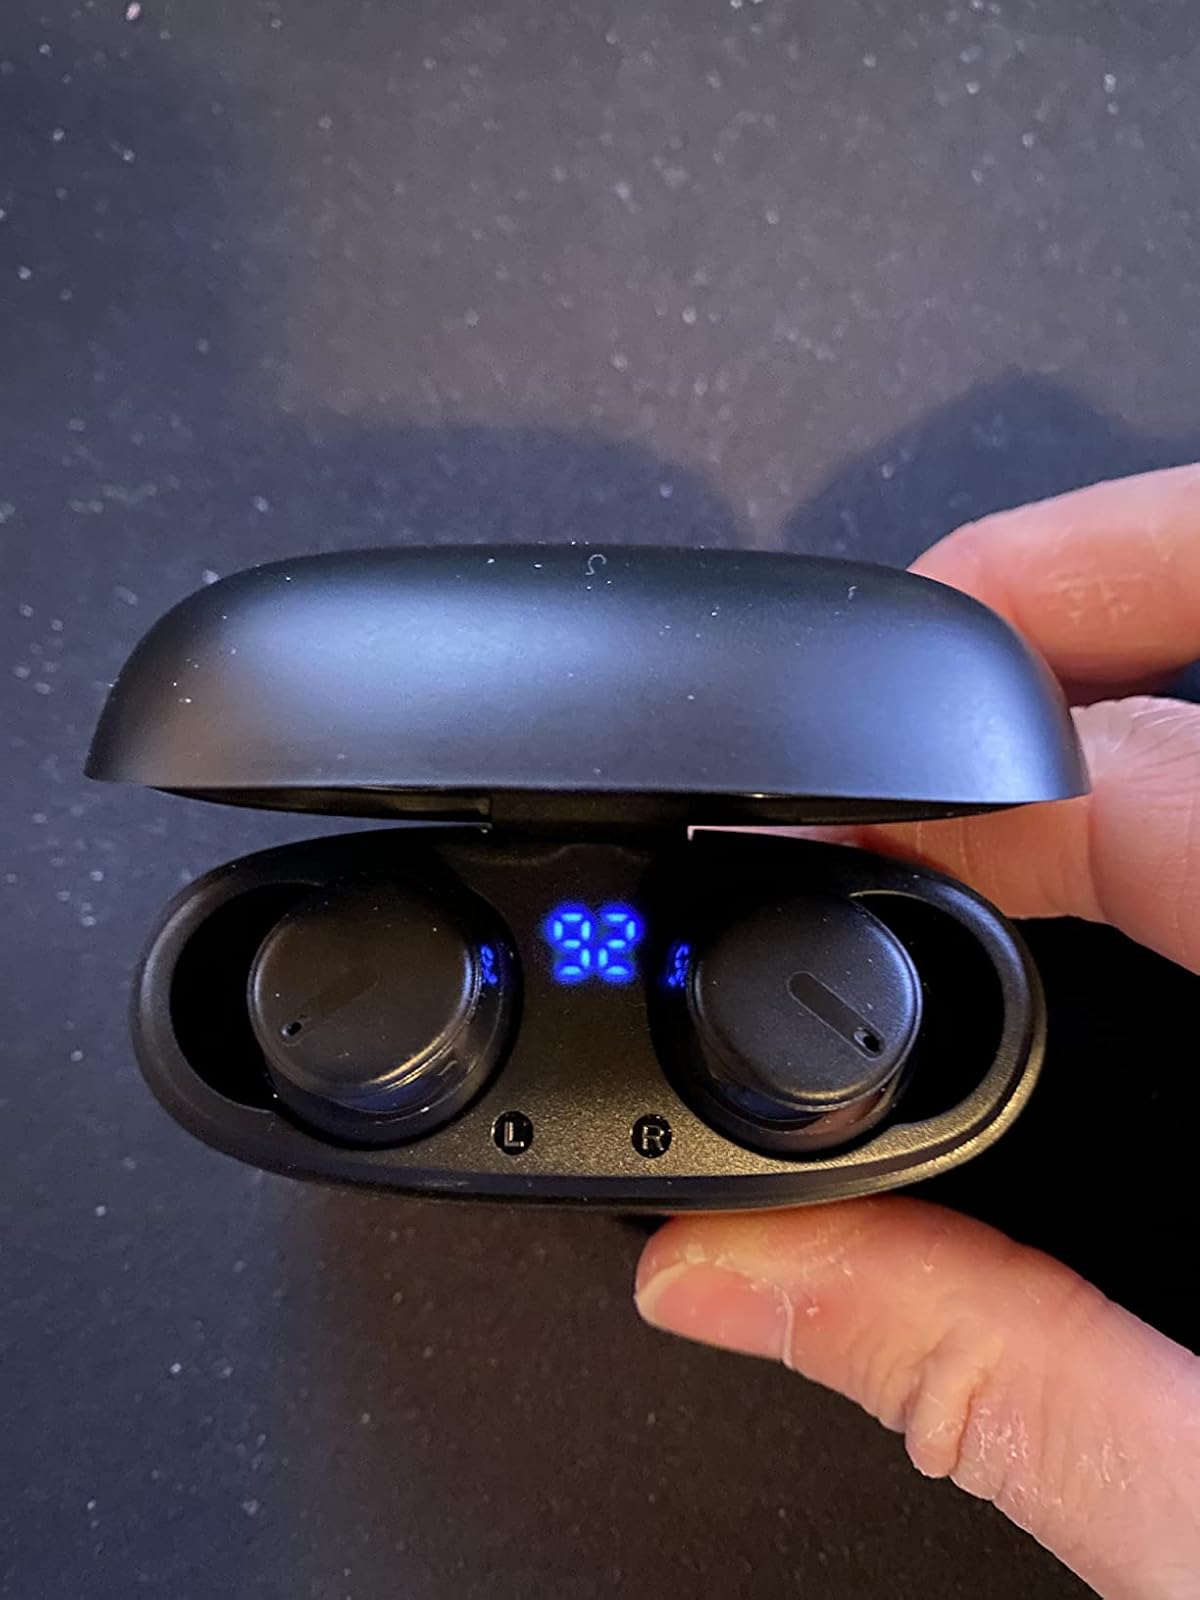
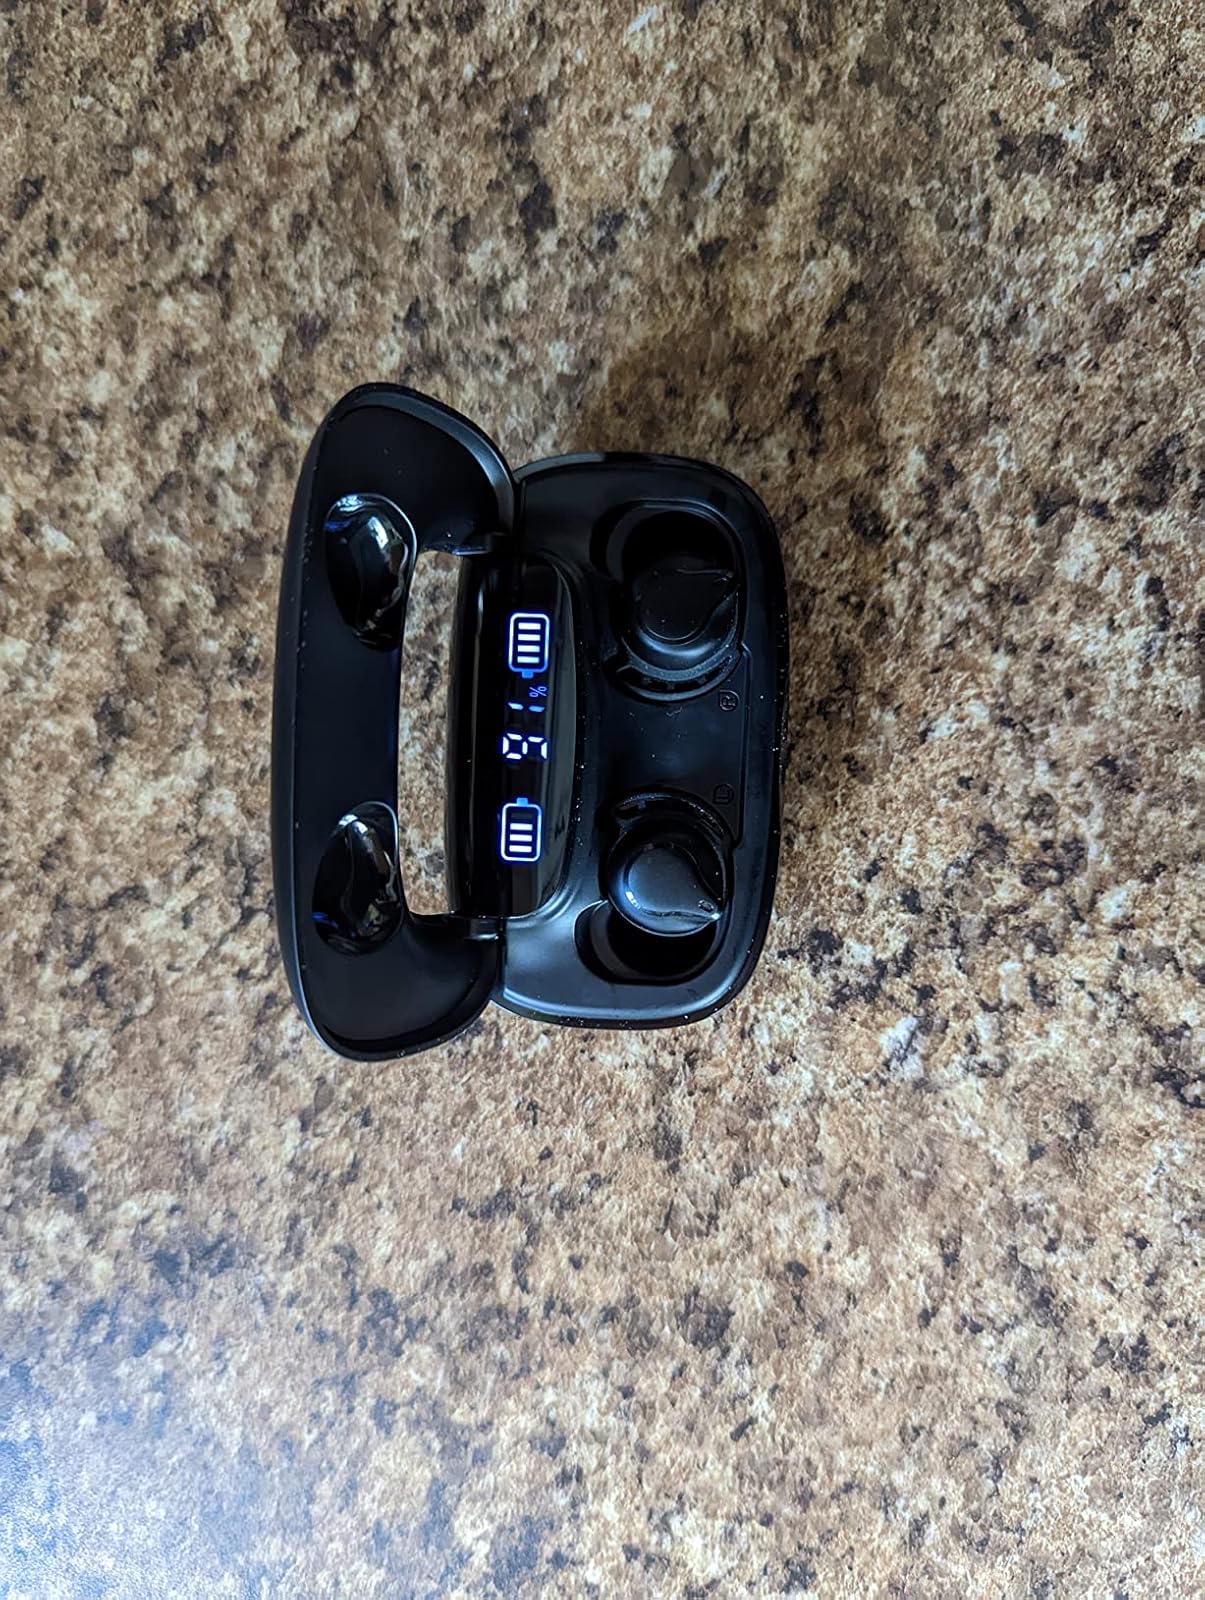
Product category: earbuds
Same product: no